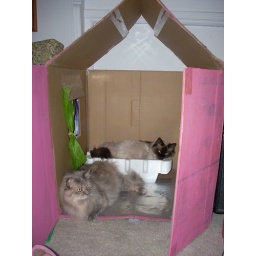
pudge & ched in their little pink house